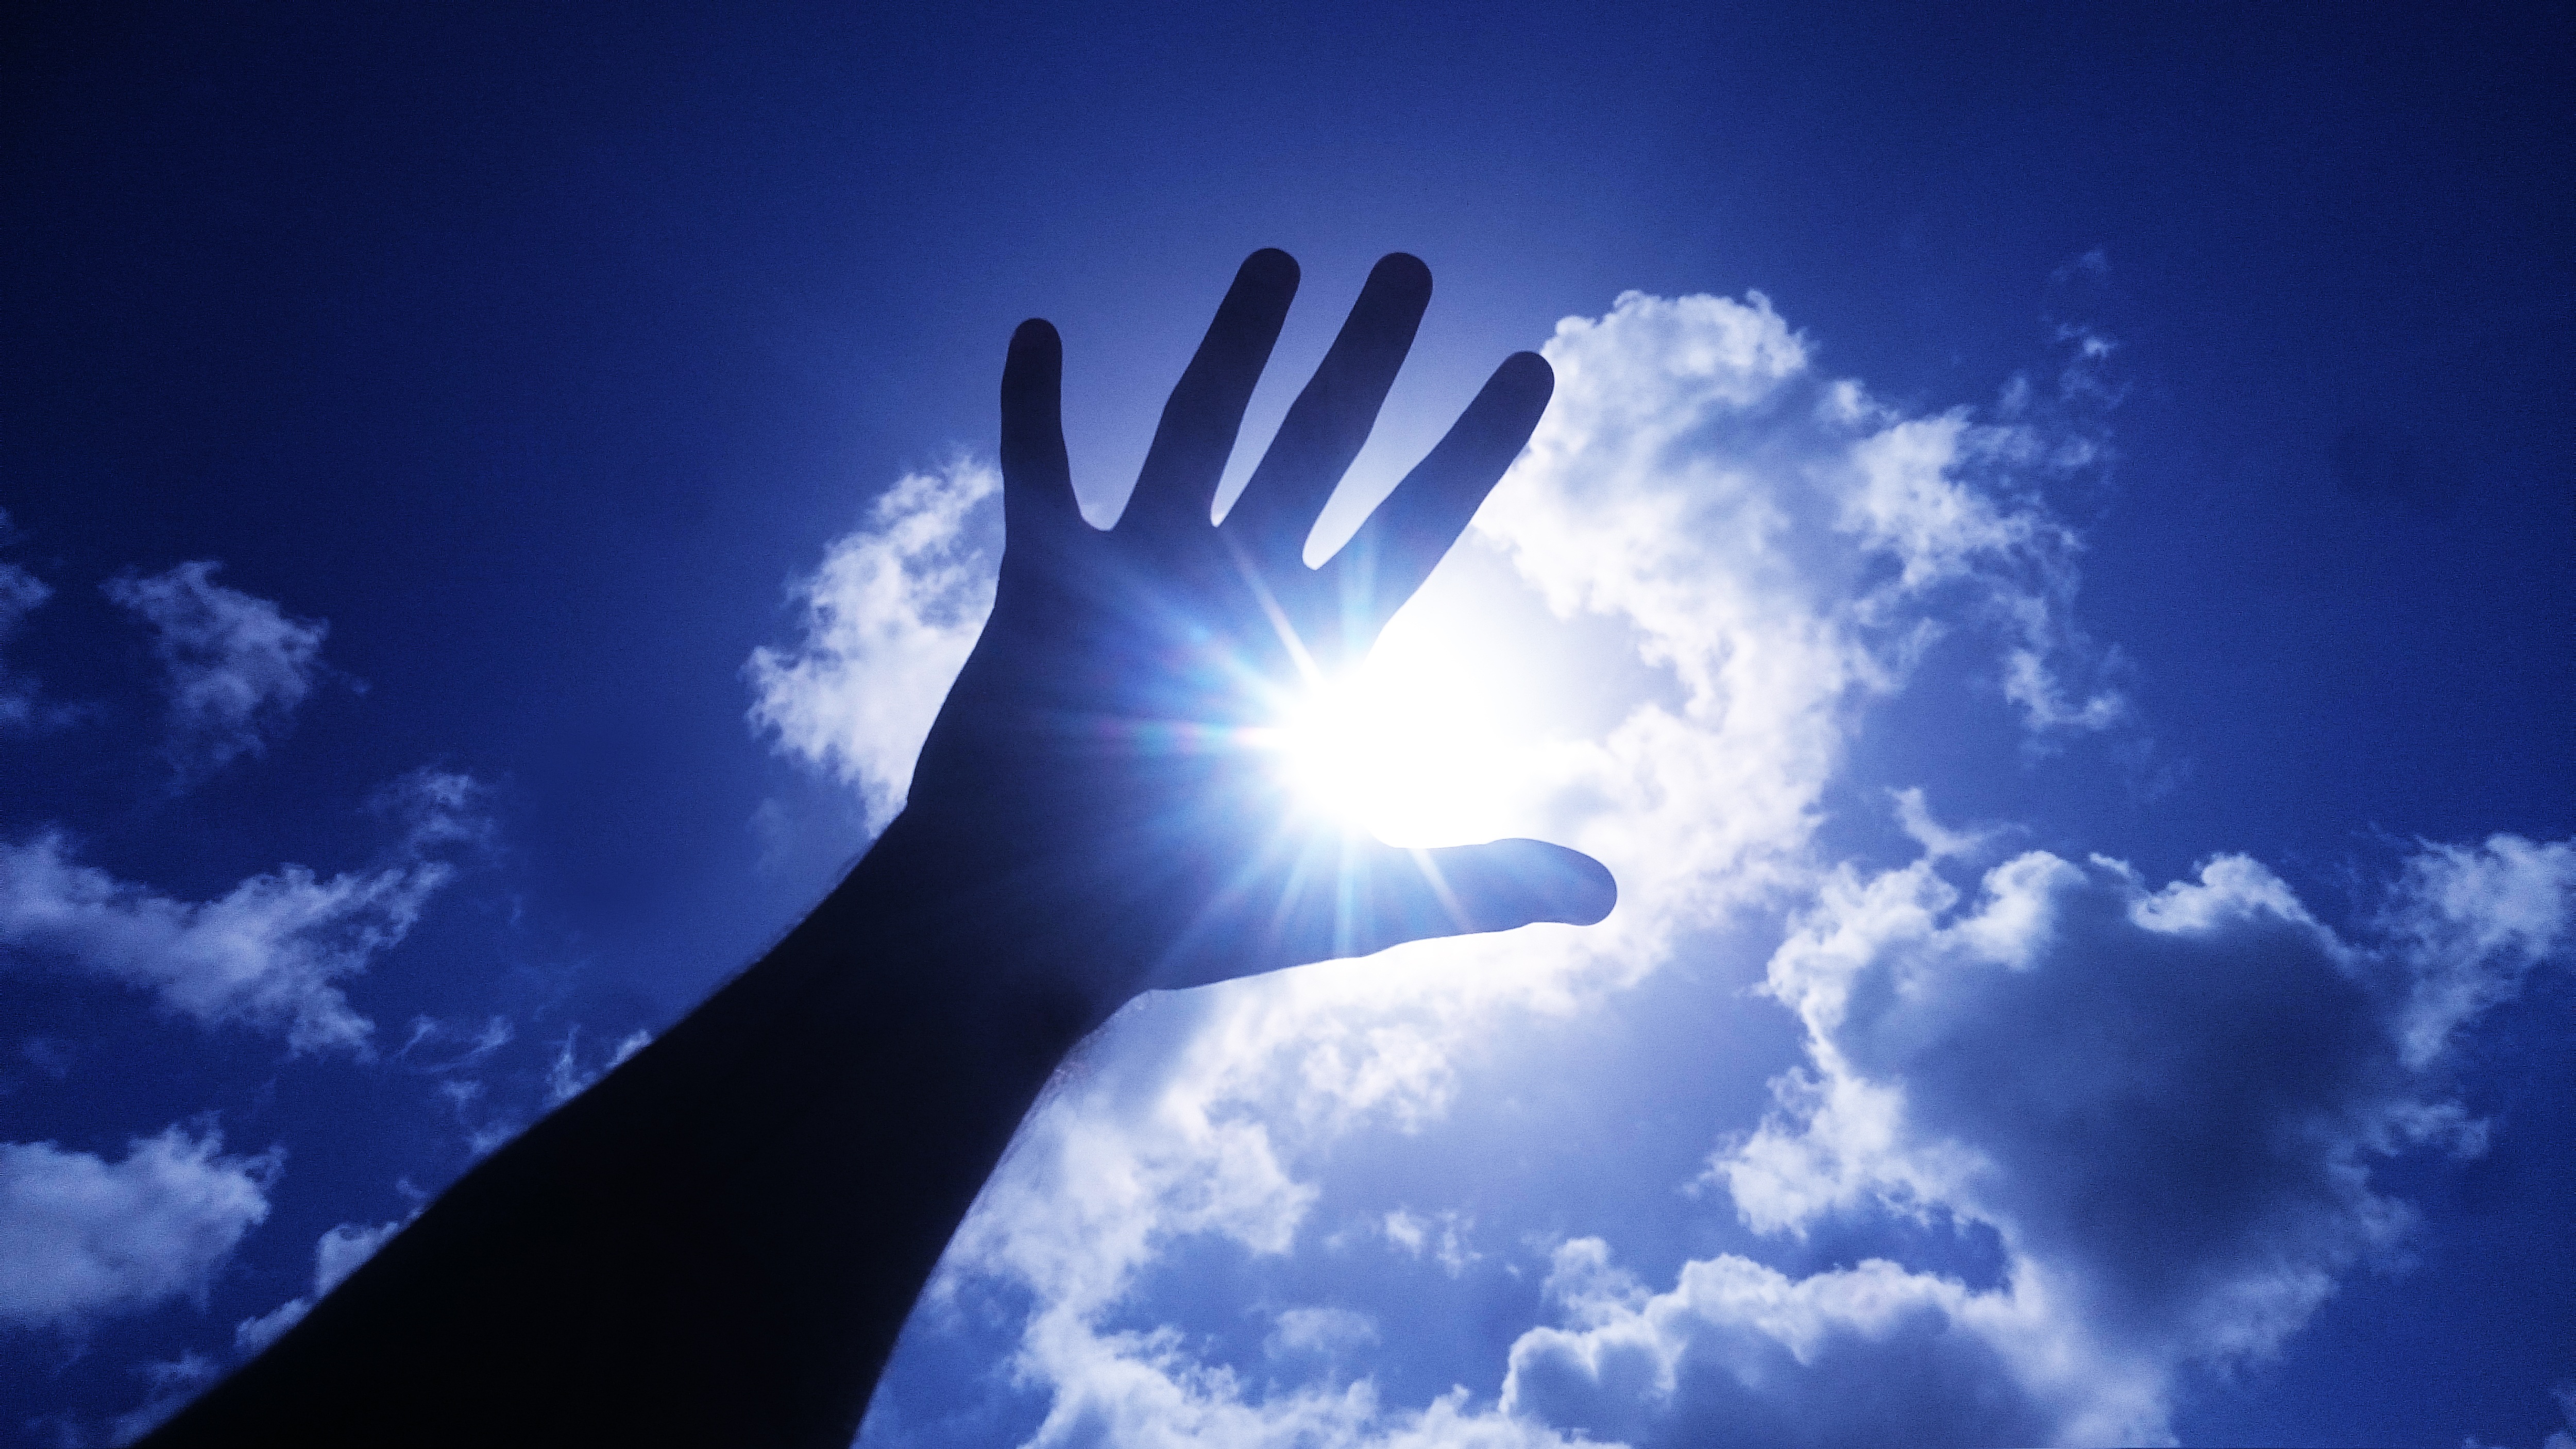
hand, wing, cloud, sky, sun, sunlight, atmosphere, blue, clouds, atmosphere of earth, computer wallpaper